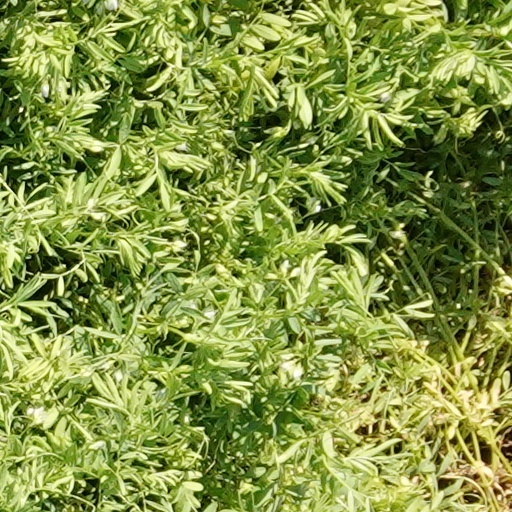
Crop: wheat